Bio-inspired photonics

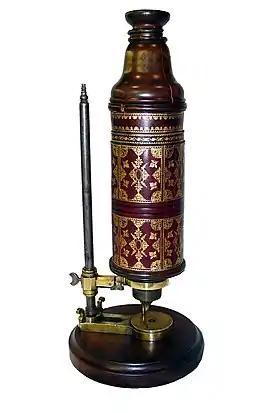
The microscope used by Robert Hooke to make the observations he made in the text "Micrographia." It is displayed in the National Museum of Health and Medicine (Washington DC).

Bio-inspired photonics or bio-inspired optical materials are the application of biomimicry (the use of natural models, systems, and elements for human innovations) to the field of photonics (the science and application of light generation, detection, and manipulation). This differs slightly from biophotonics which is the study and manipulation of light to observe its interactions with biology. One area that inspiration may be drawn from is structural color, which allows color to appear as a result of the detailed material structure. Other inspiration can be drawn from both static and dynamic camouflage in animals like the chameleon or some cephalopods. Scientists have also been looking to recreate the ability to absorb light using molecules from various plants and microorganisms. Pulling from these heavily evolved constructs allows engineers to improve and optimize existing photonic technologies, whilst also solving existing problems within this field.